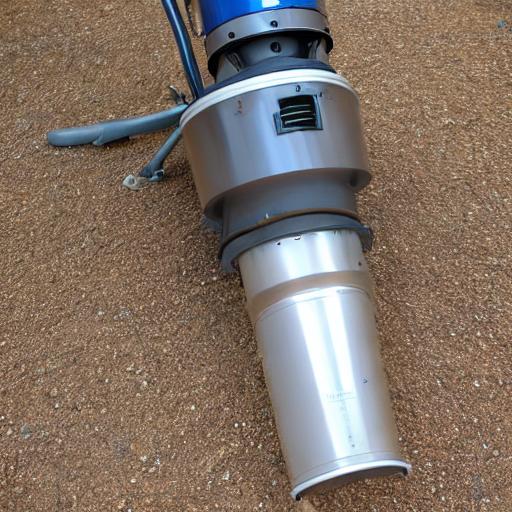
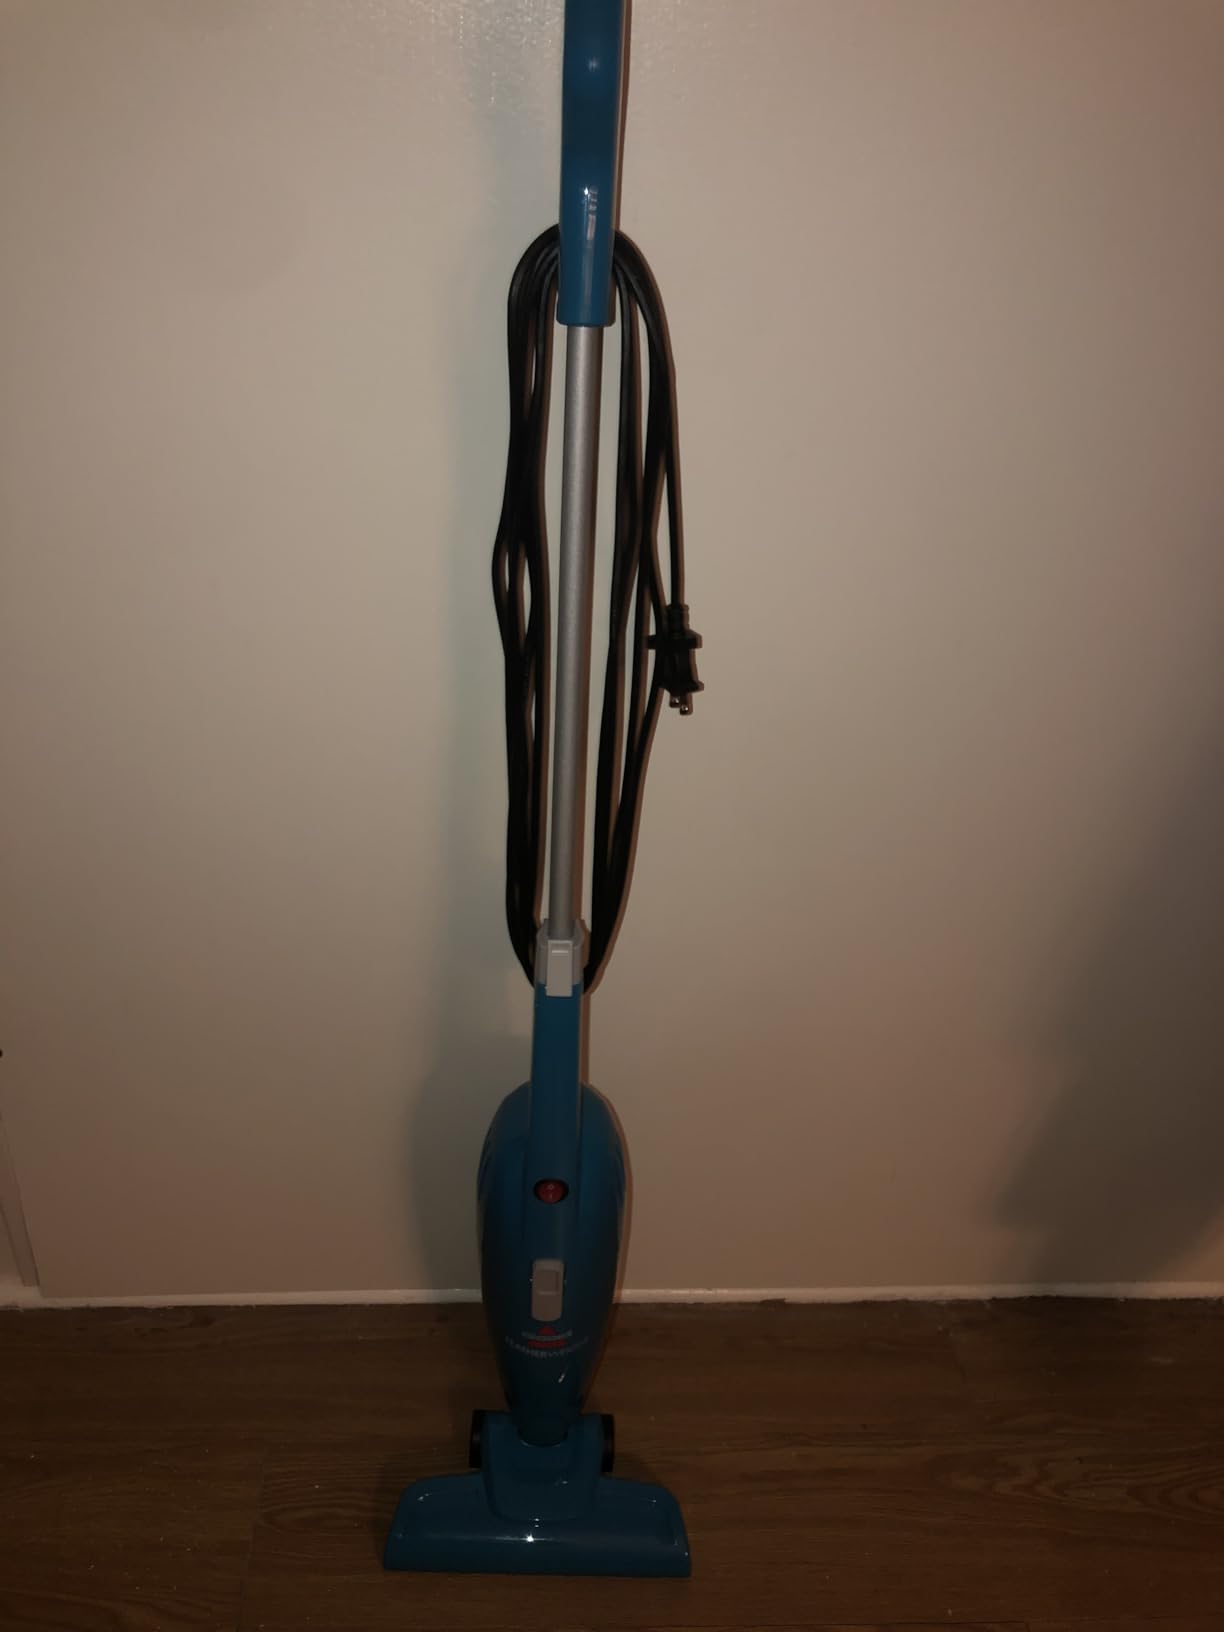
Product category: items_vacuum
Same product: no